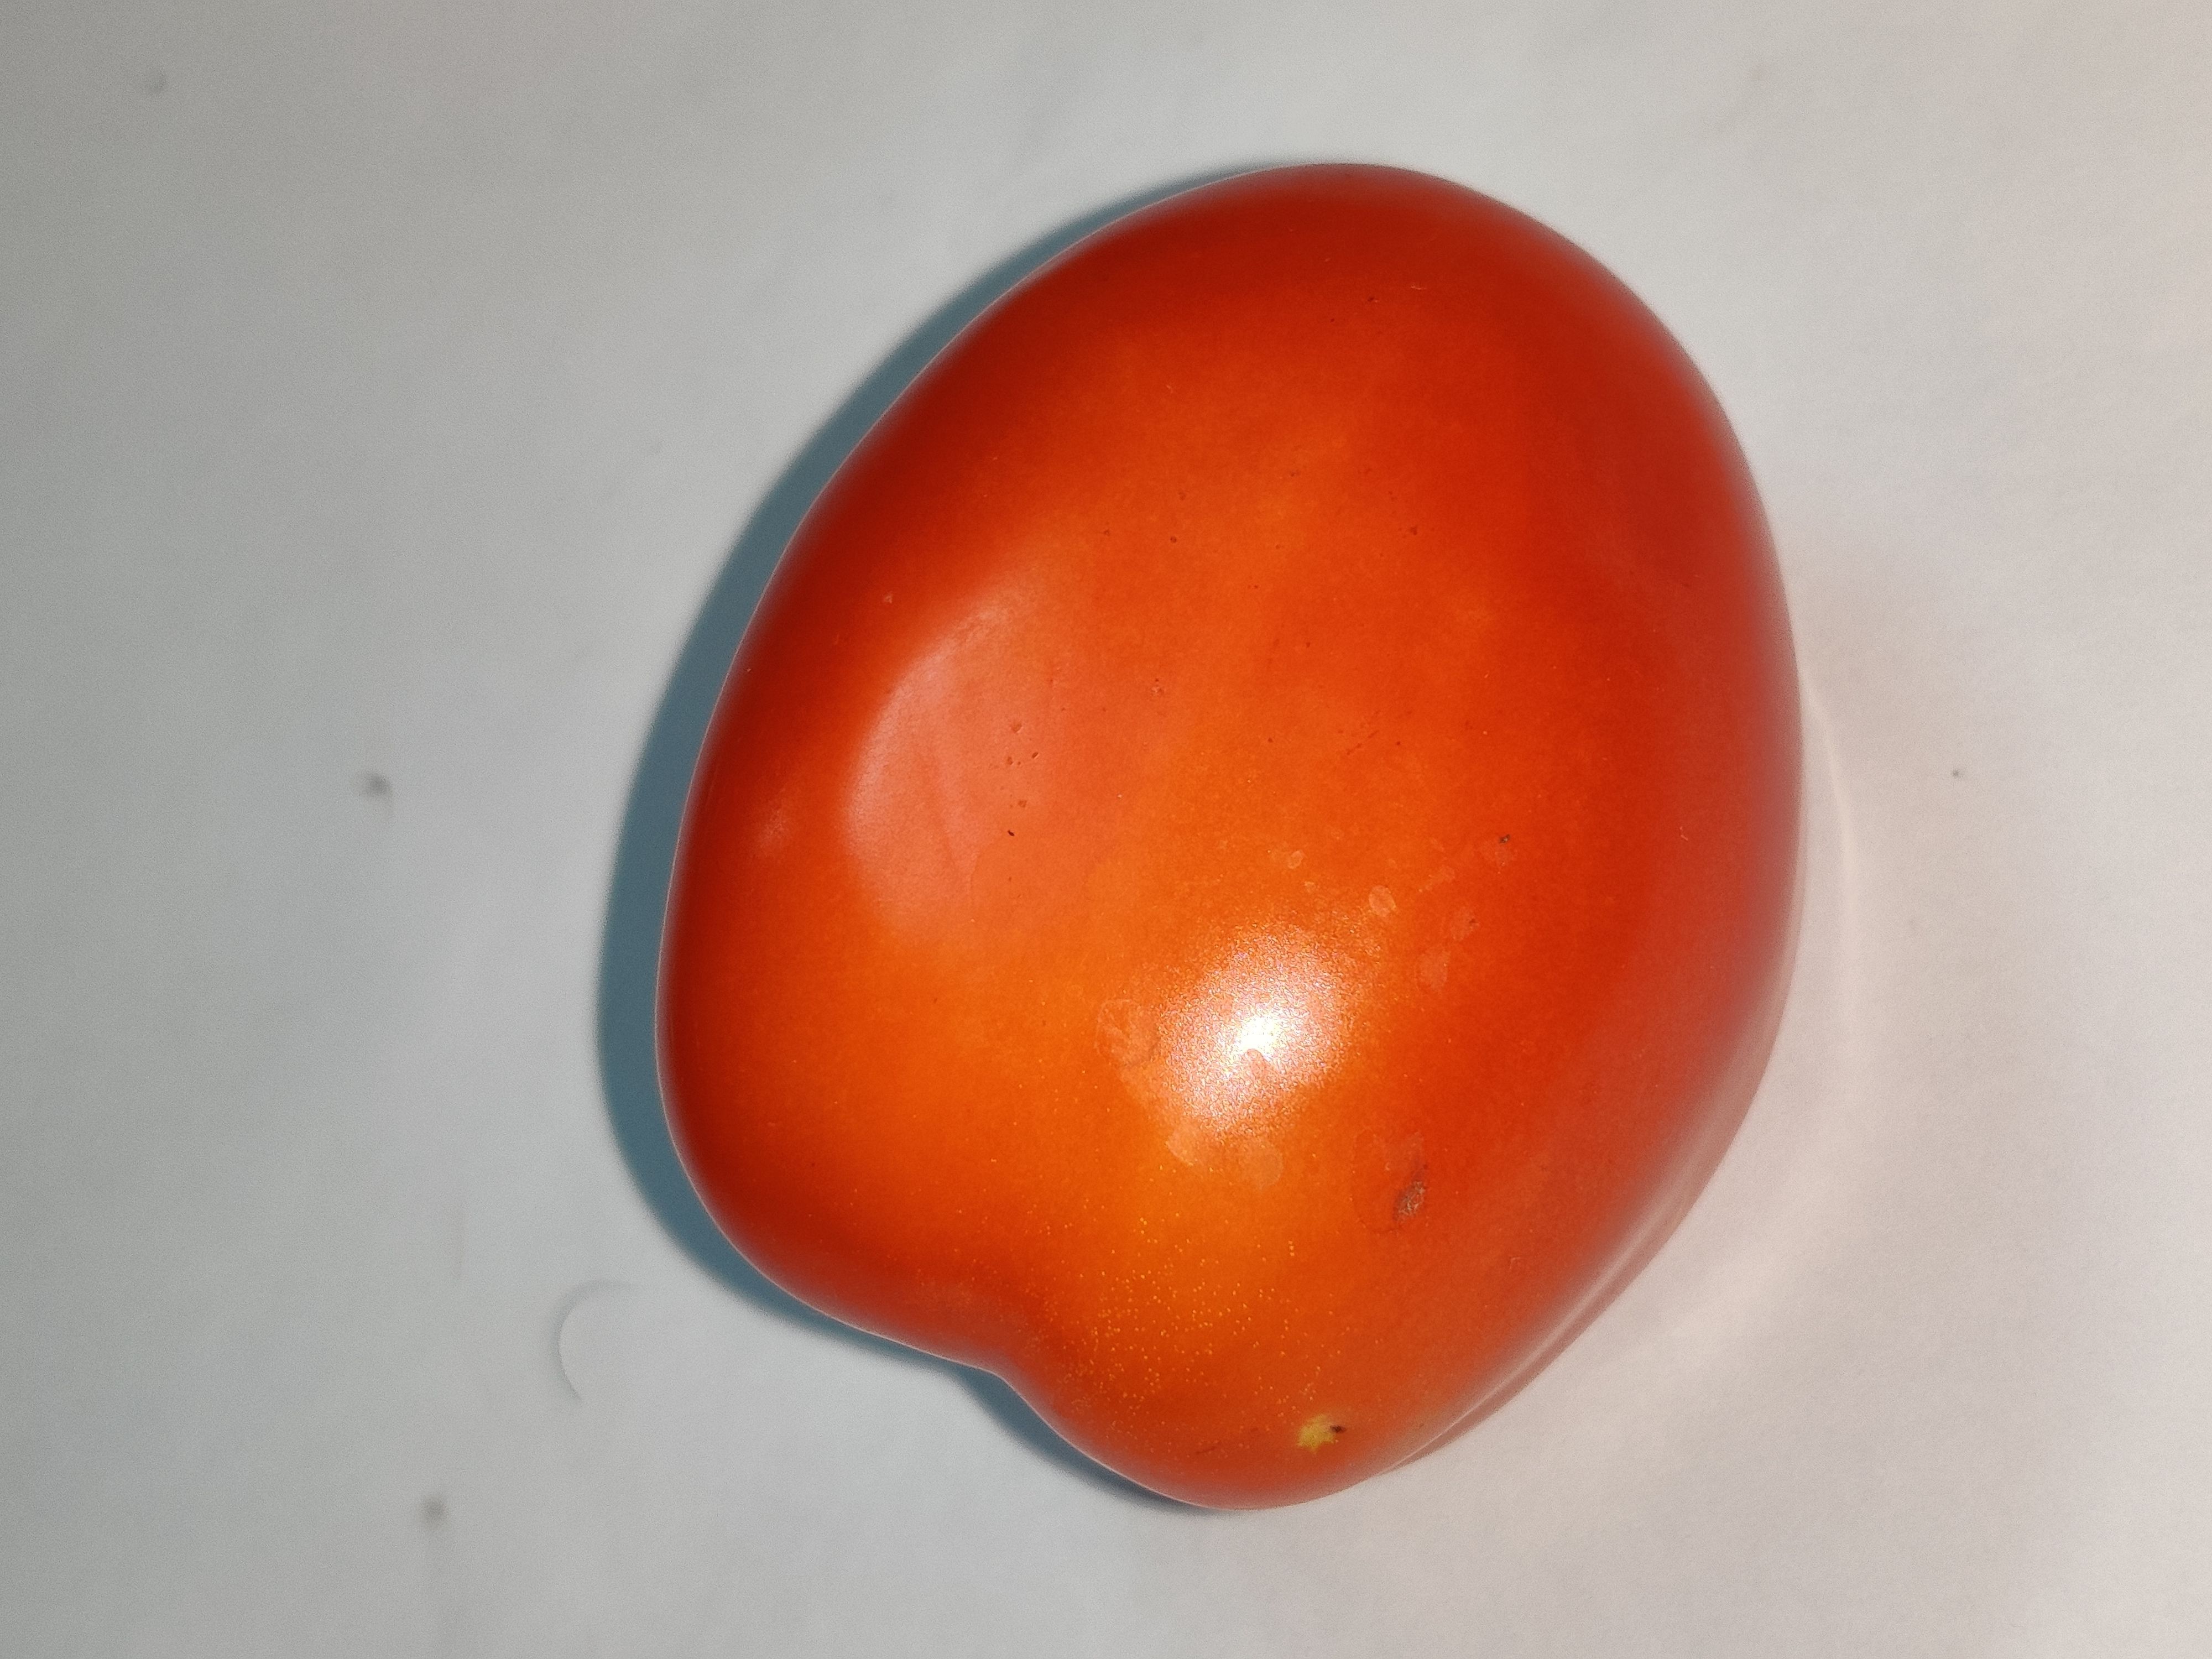
Fruit: tomatoes
Grade: 1st-grade